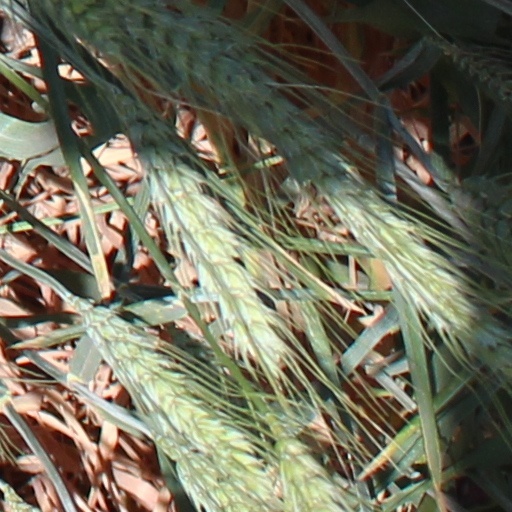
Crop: wheat